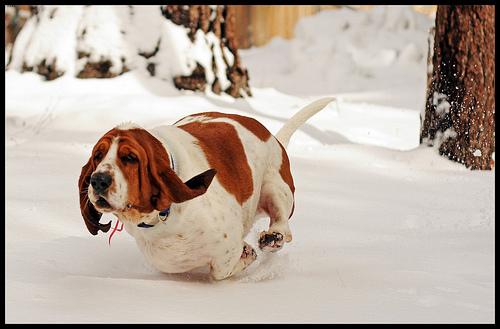
Breed: basset hound